John Wall

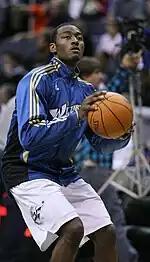
Wall warming up before a game

On April 7, 2010, Wall announced that he would forgo his final three seasons of collegiate eligibility and enter the 2010 NBA draft, where he was expected to be the first overall selection for the Washington Wizards. On May 3, Wall signed with agent Dan Fegan.